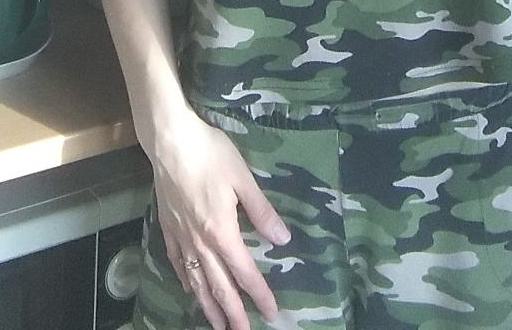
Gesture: no_gesture